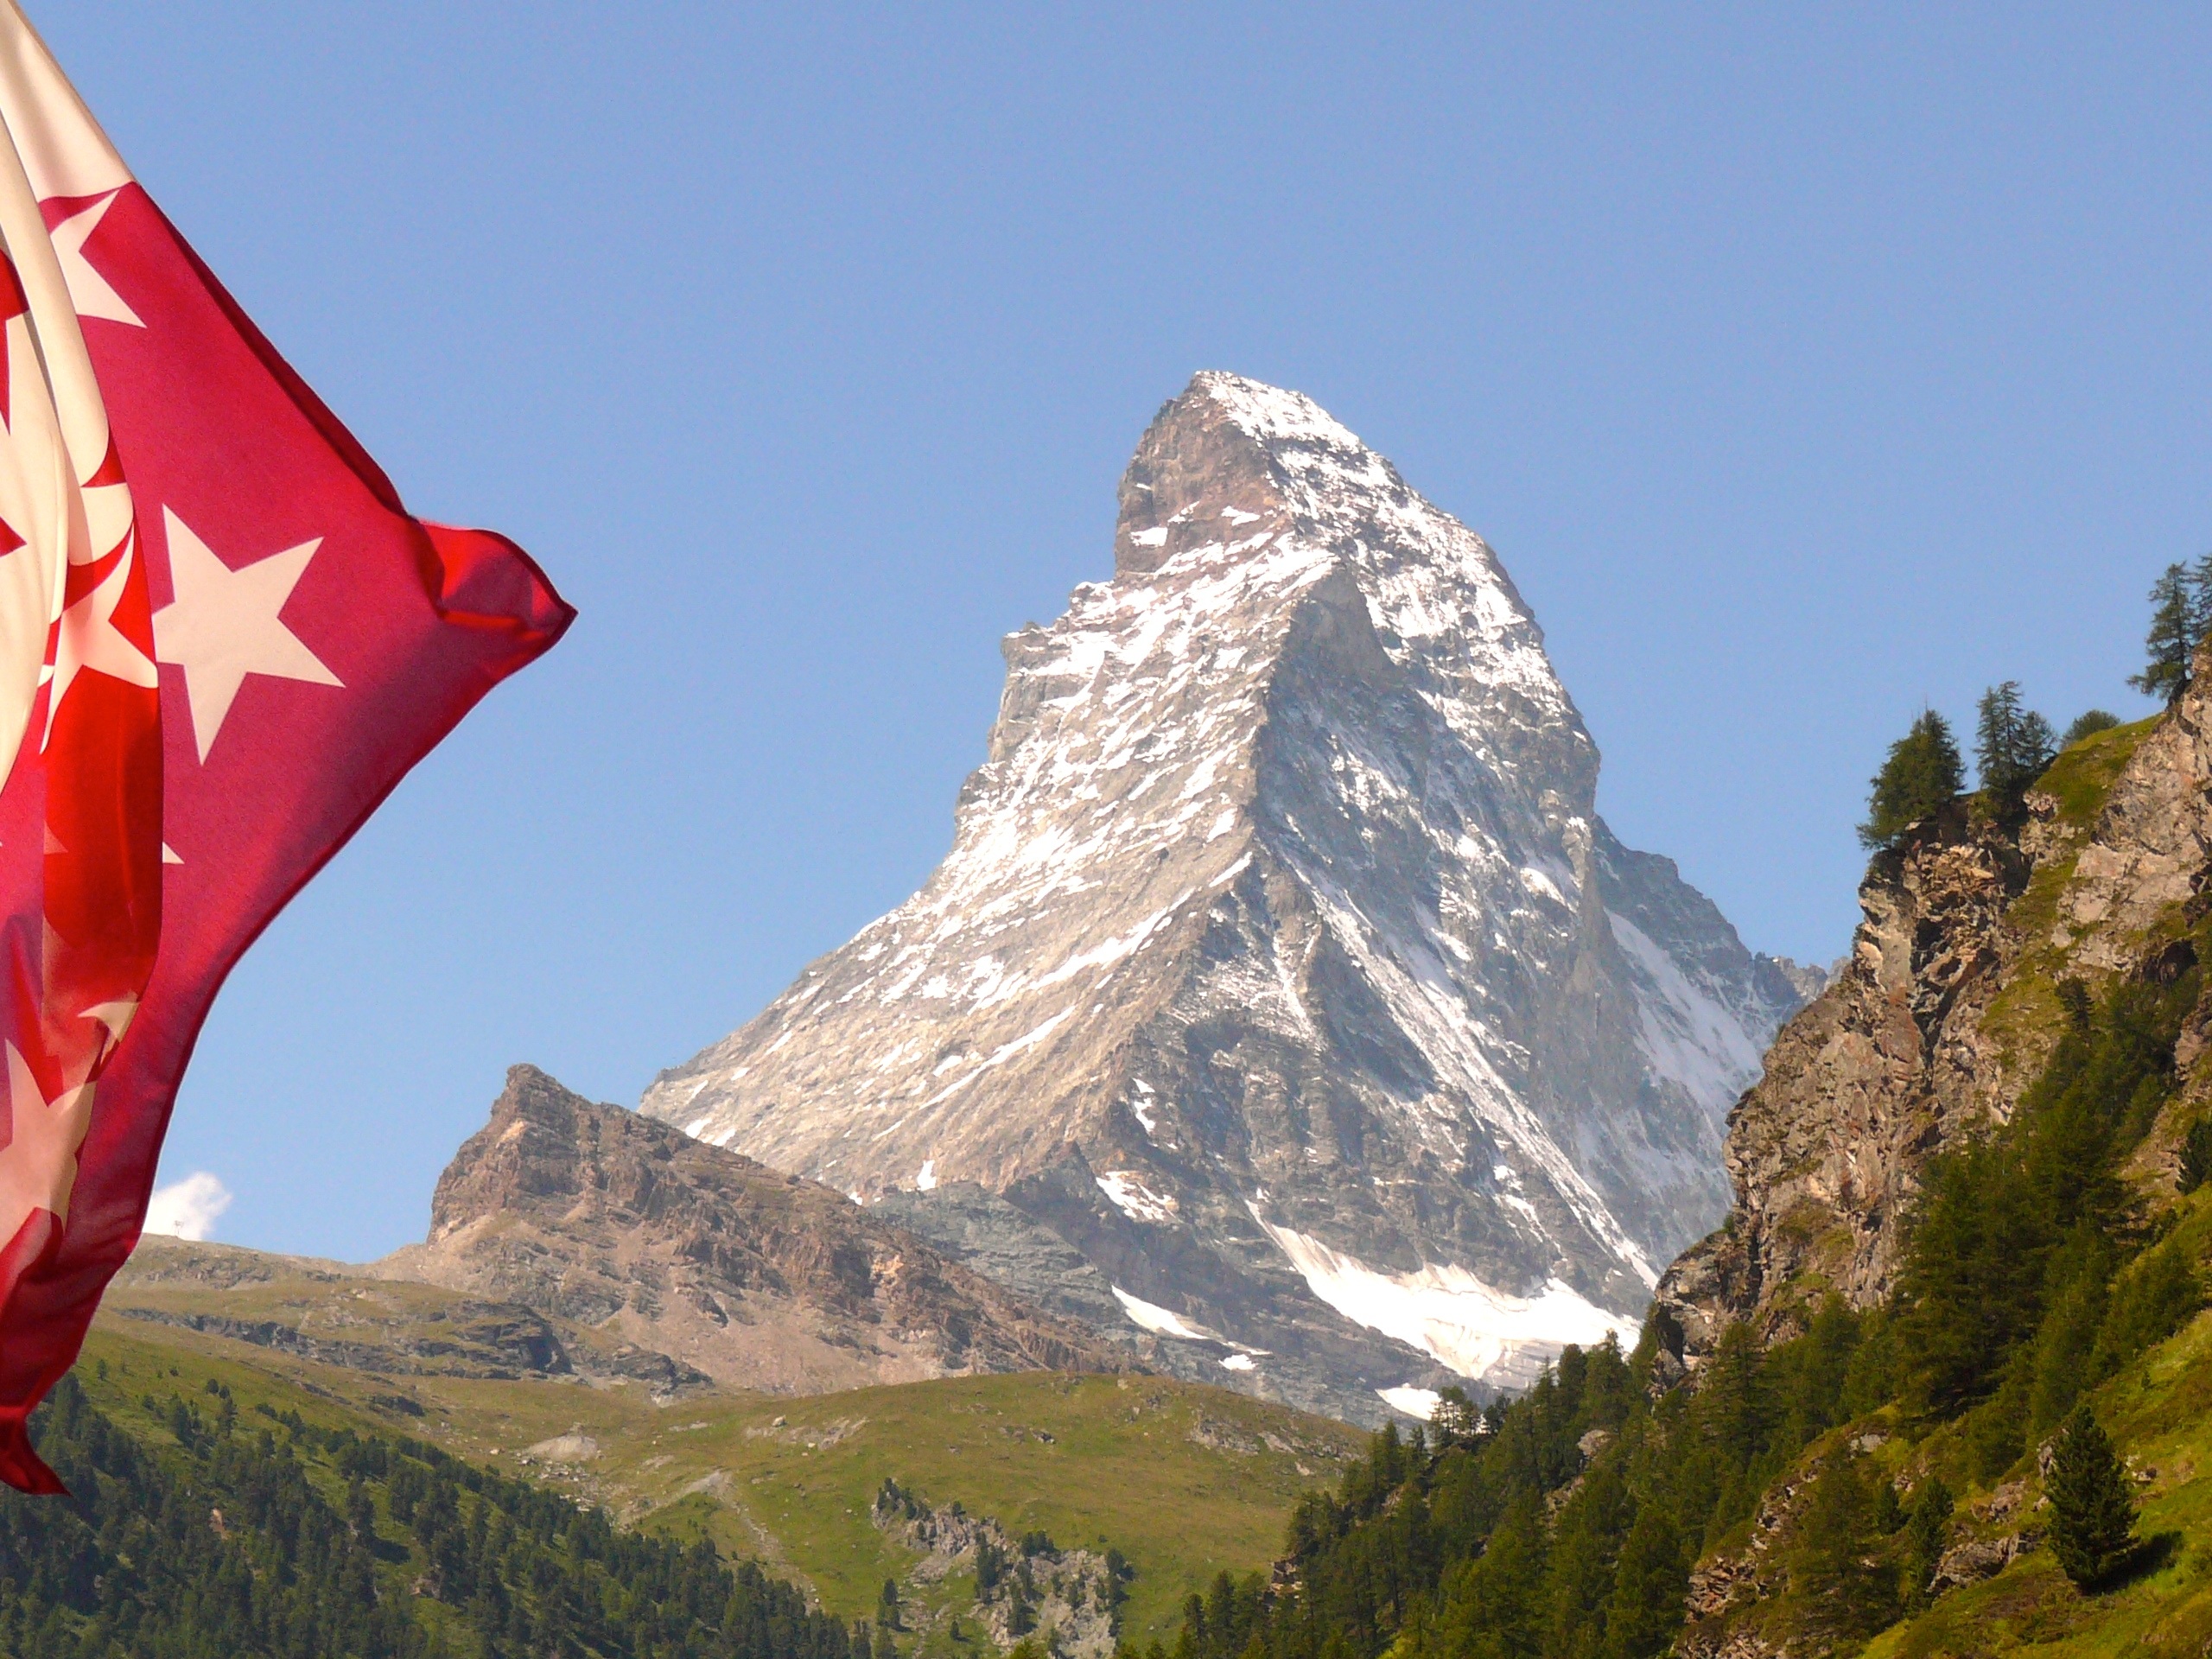
mountain, adventure, mountain range, ridge, alps, switzerland, zermatt, matterhorn, mountainous landforms